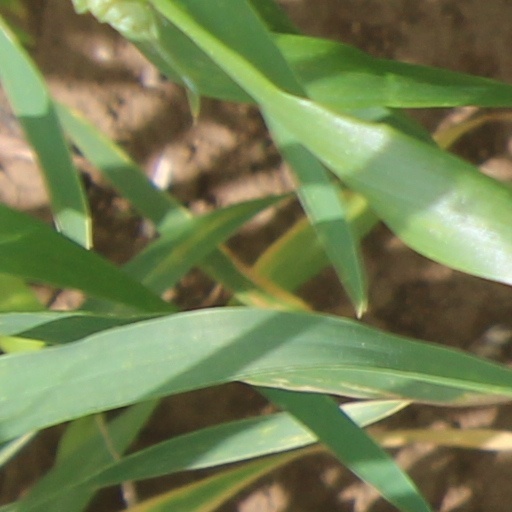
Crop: wheat